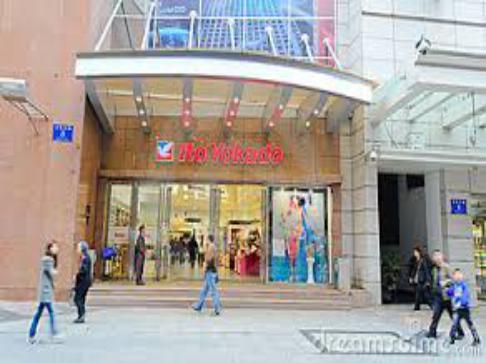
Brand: Ito-Yokado
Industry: Others